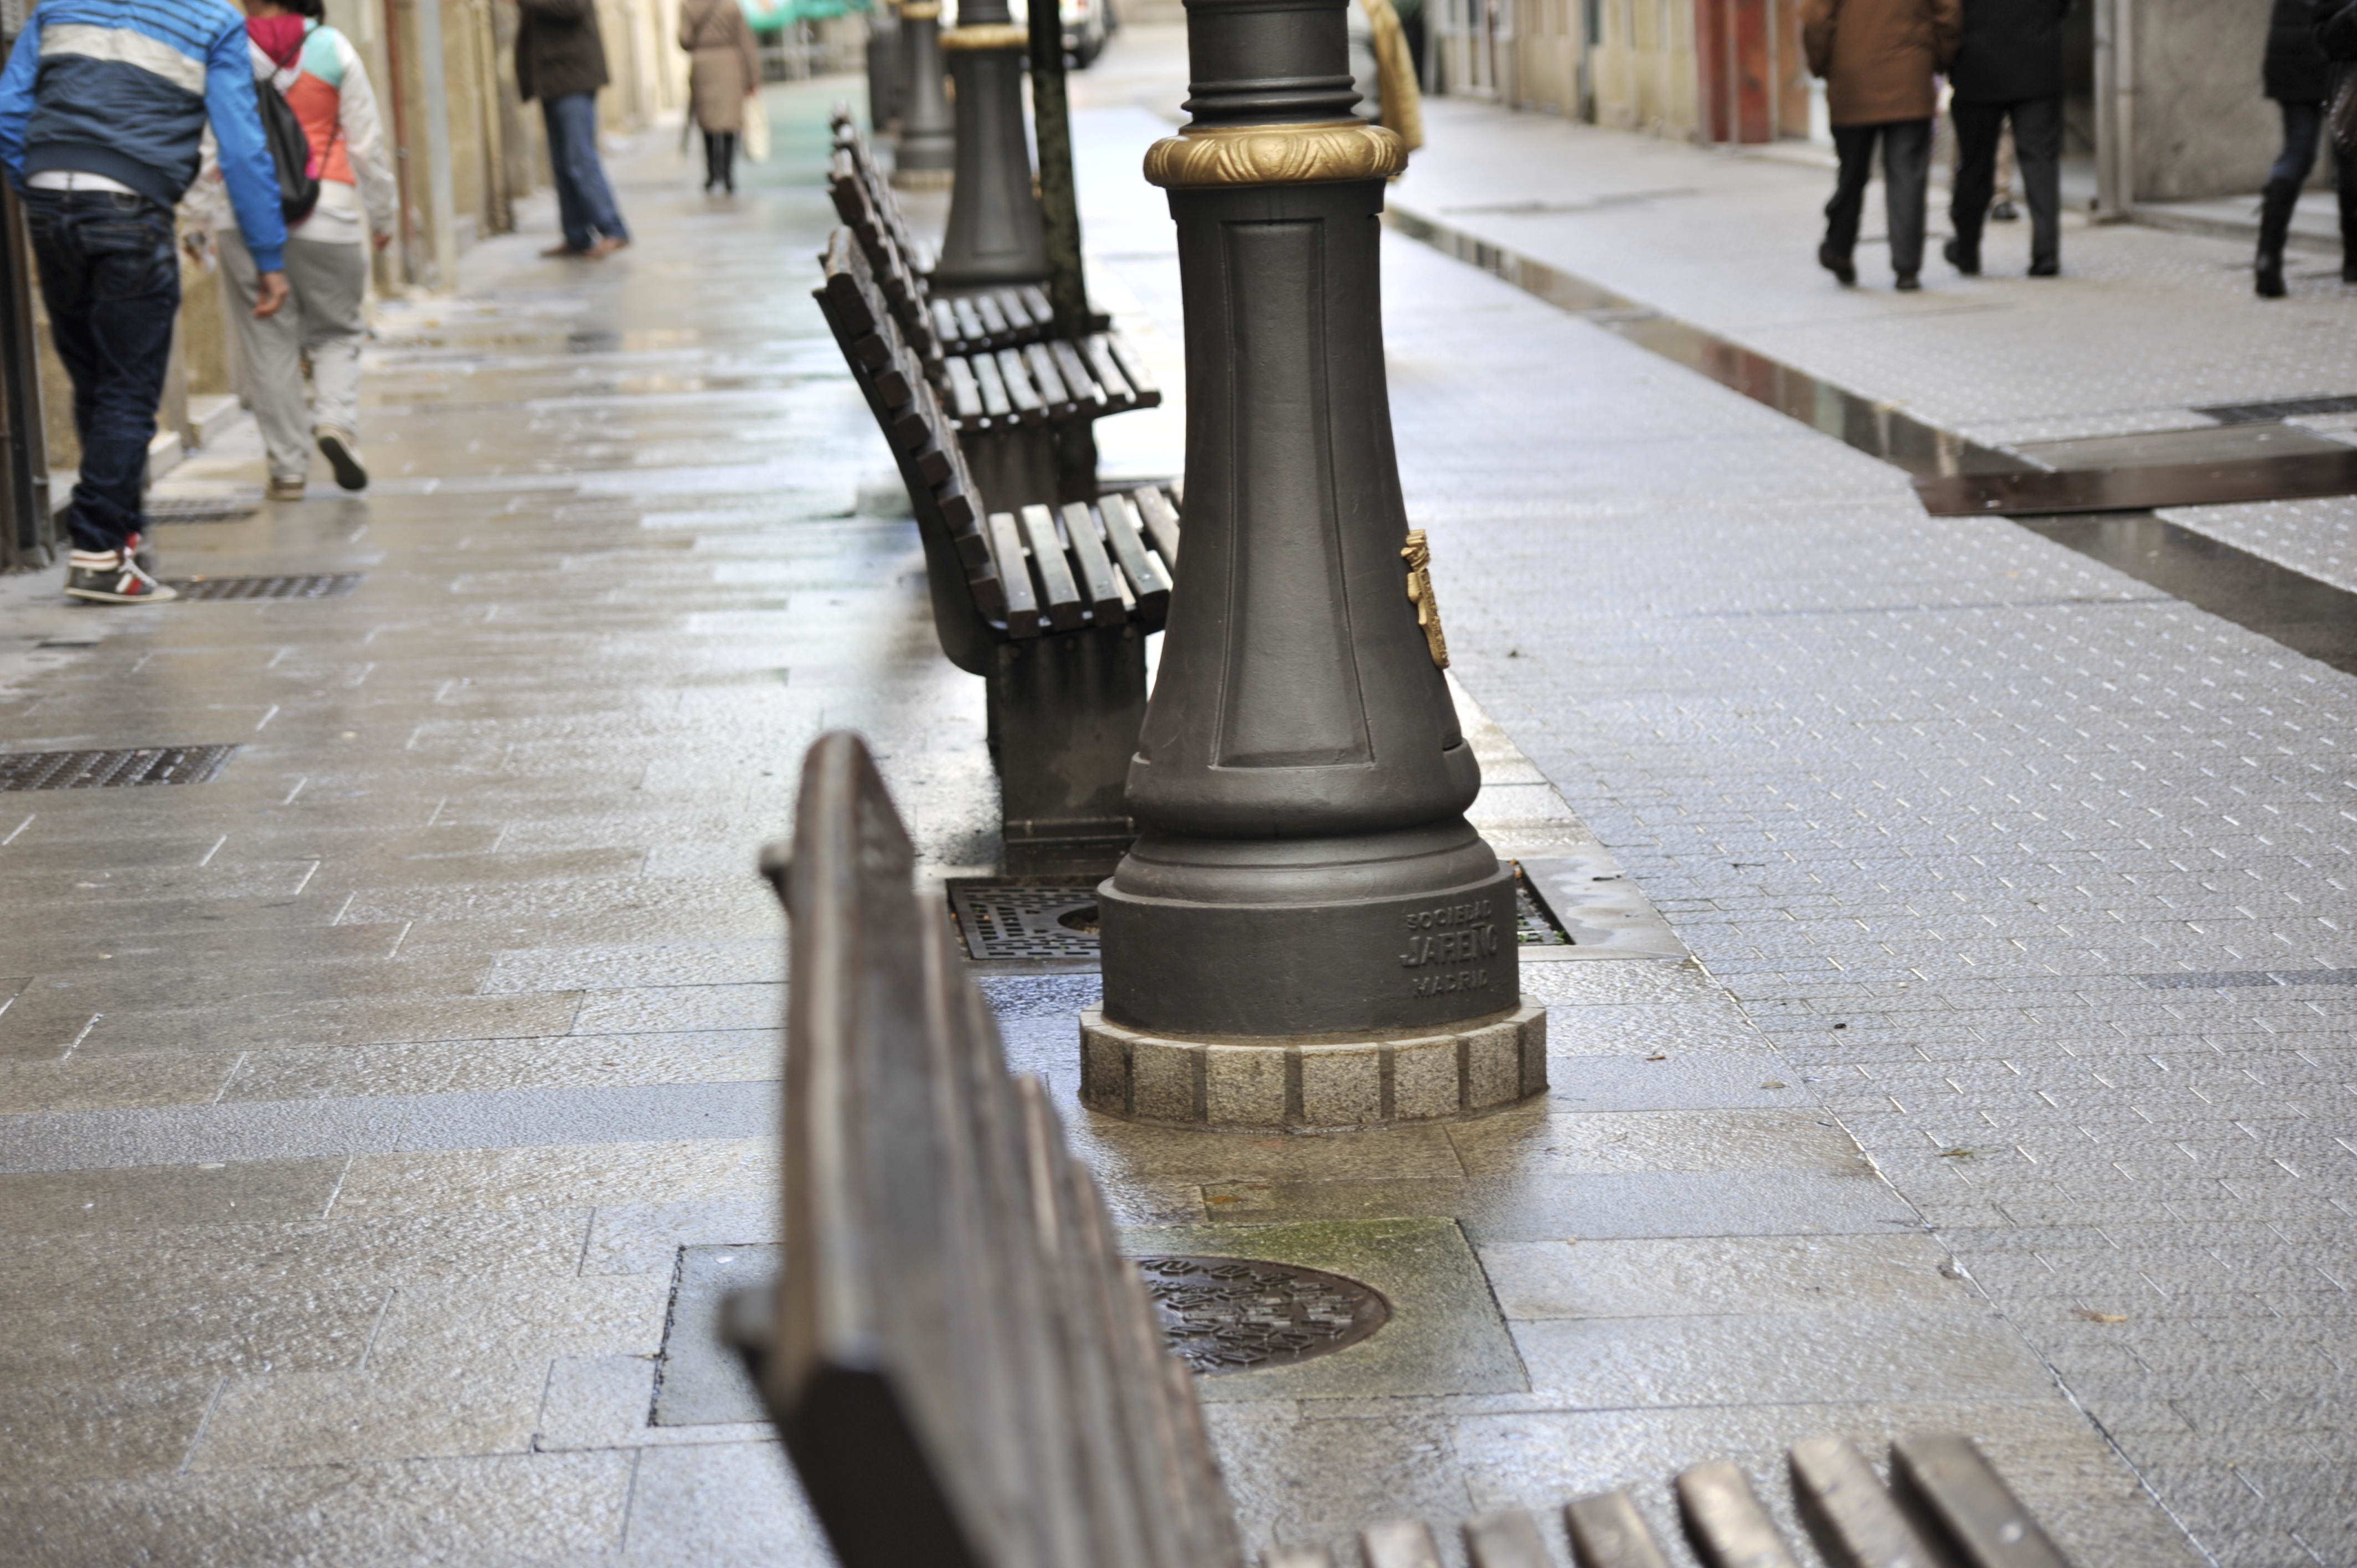
path, pedestrian, winter, road, street, rain, sidewalk, urban, peaceful, lane, street lamp, infrastructure, lugo, via, pedestrian crossing